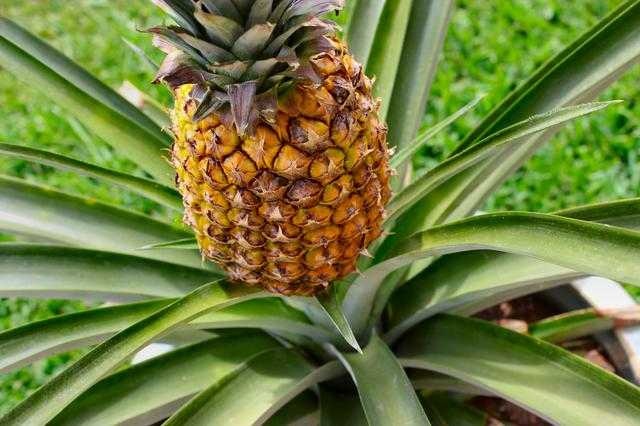
Label: Pineapple